Osman Pasha (naval officer)

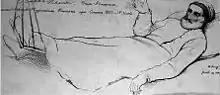
Osman Pasha as POW (with wounded foot) in Russian captivity in Sevastopol (1854)

Patrona (Vice Admiral) Osman Pasha (c. 1792; – c. 1860) was an Ottoman naval officer who led Ottoman forces in the Battle of Sinop and became a prisoner of war until being released in 1855.